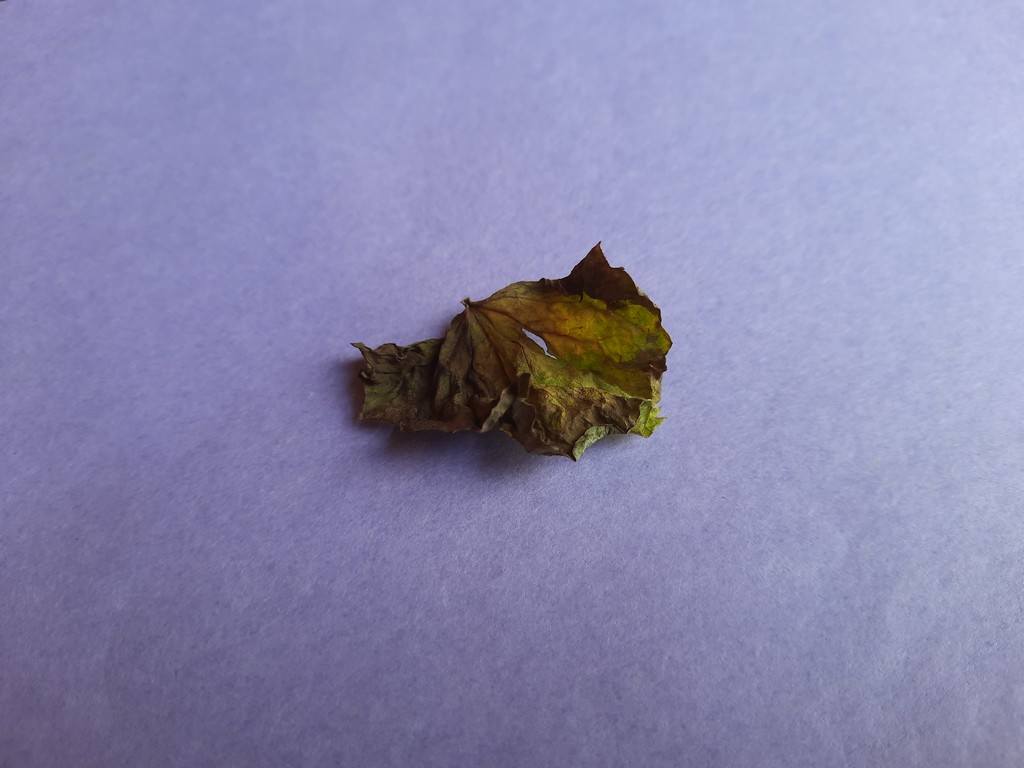
Label: Dried